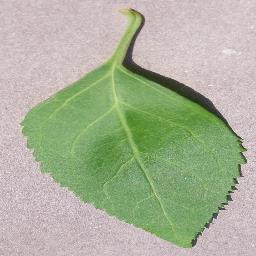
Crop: cherry
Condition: (including_sour)_healthy